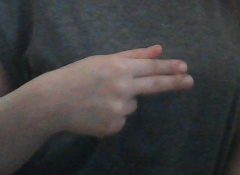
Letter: ghain